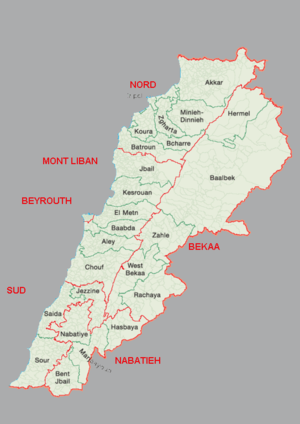
Mayrouba est un village libanais, situé dans le caza du Kesrouan au Mont Liban